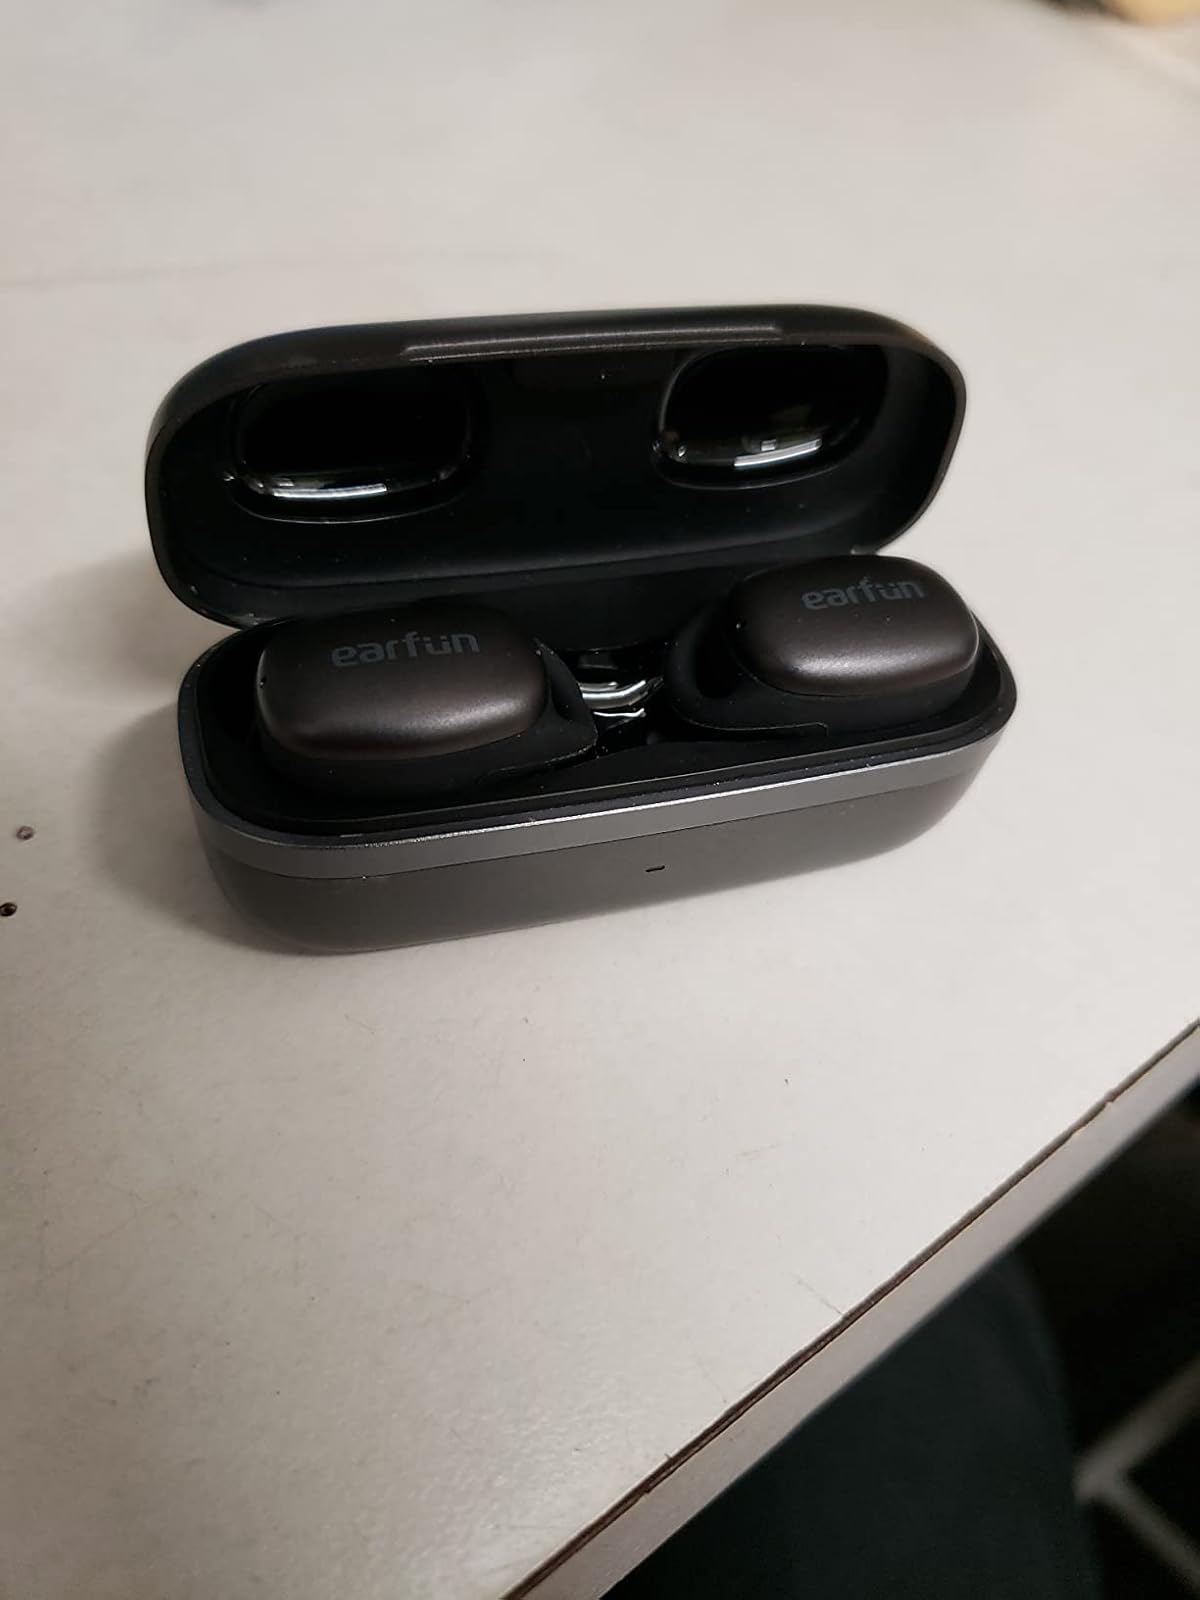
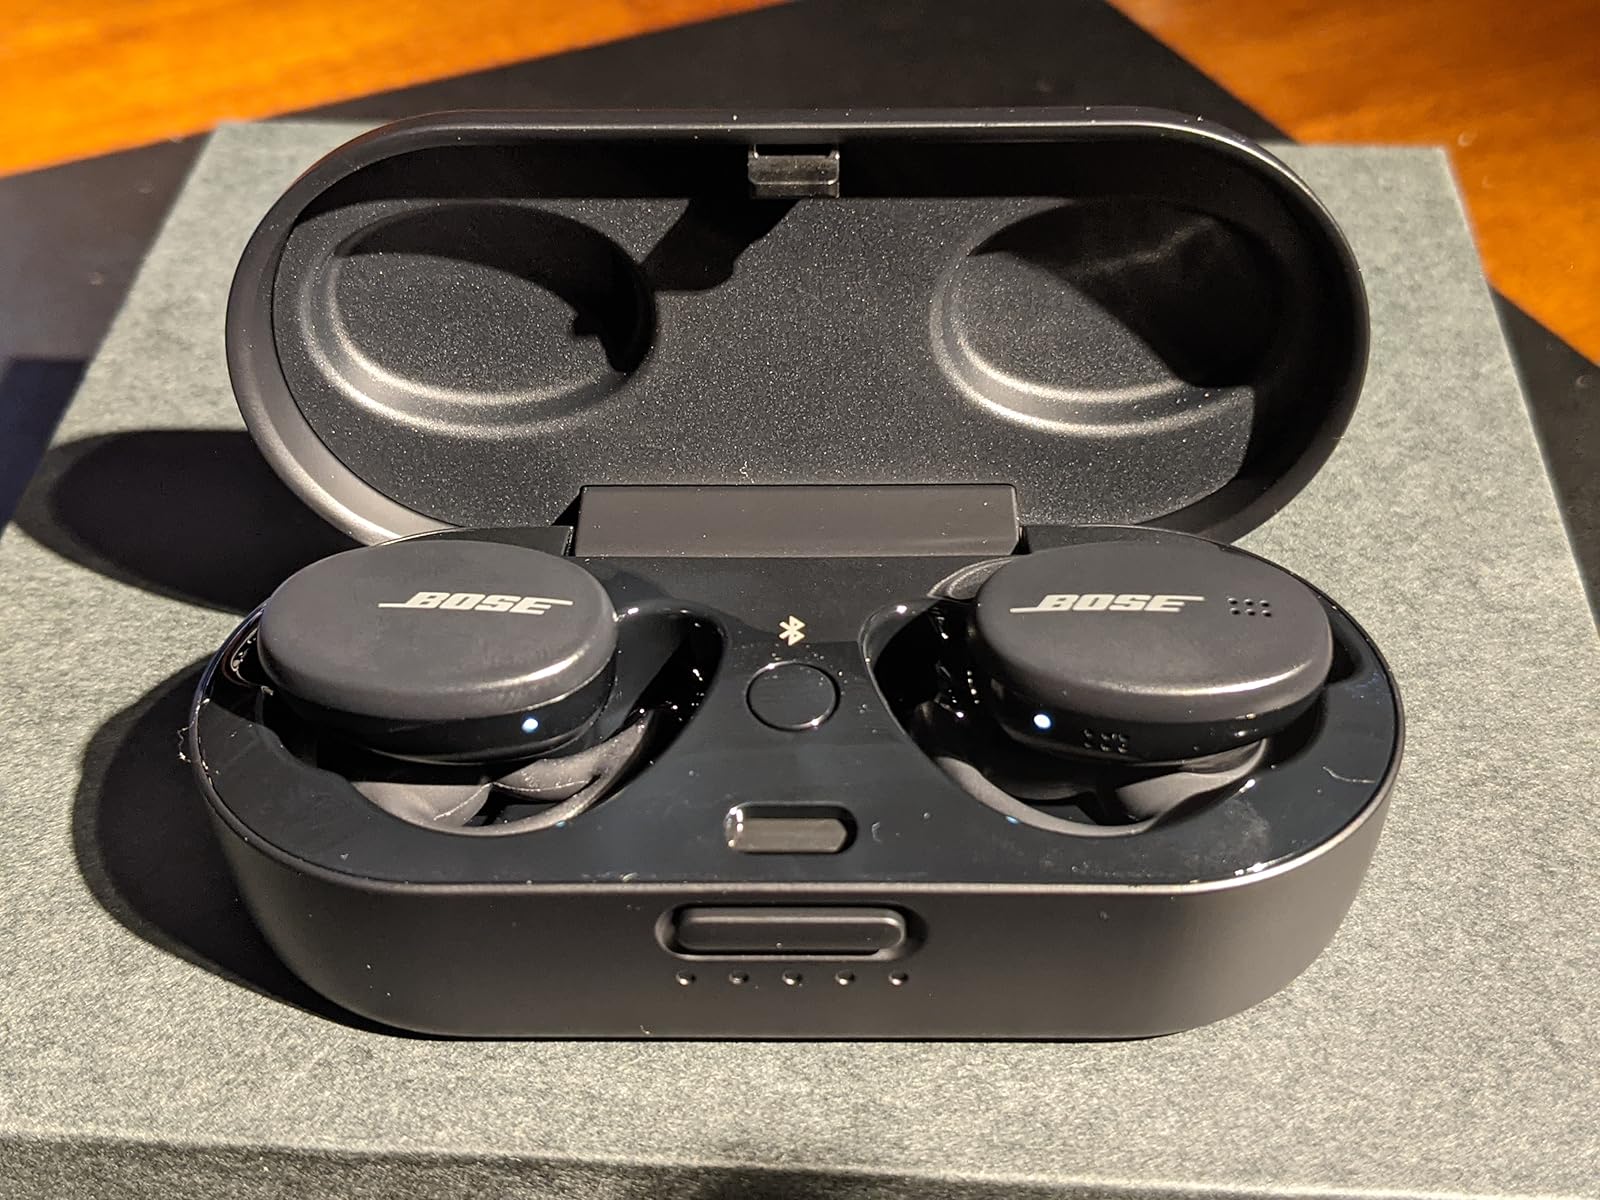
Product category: earbuds
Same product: no